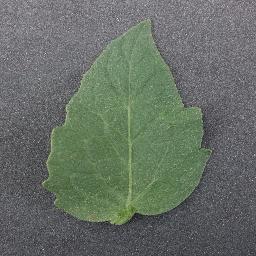
Label: Tomato___healthy